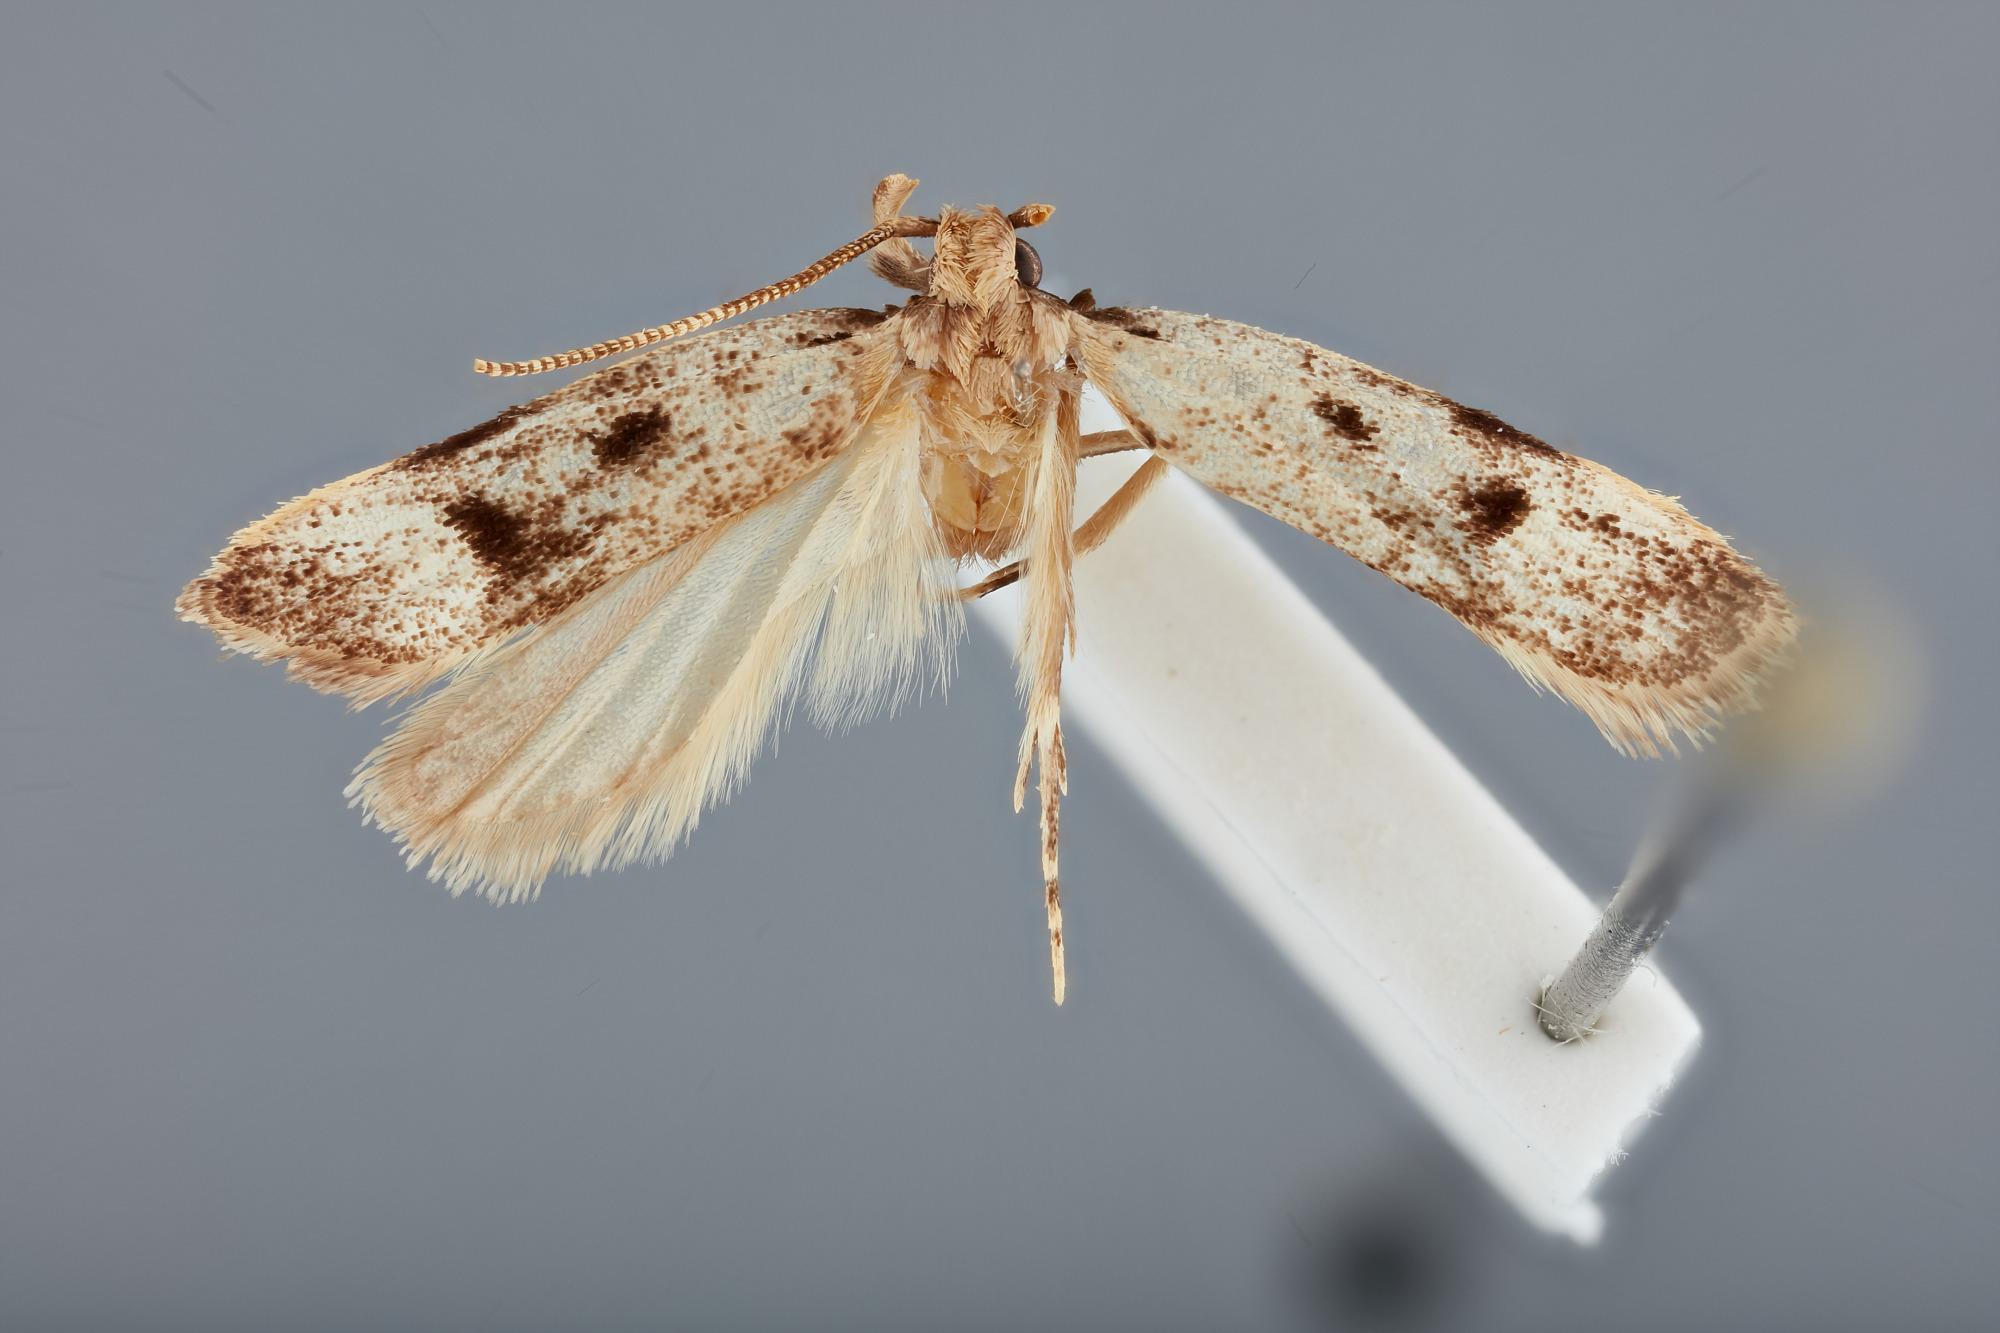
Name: Onnuria tenuiella
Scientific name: Onnuria tenuiella Park, 2011
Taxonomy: Animalia, Arthropoda, Hexapoda, Insecta, Lepidoptera, Glossata, Lecithoceridae
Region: S. E. Miller
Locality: Near Mount Hagen, Kuk Ag Res. Sta., [Not Stated], Western Highlands, Papua New Guinea
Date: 19 Aug 1983 to 20 Aug 1983